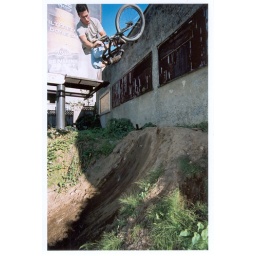
Table on dirt quarter. Covered in glass and smelling like chicken sh*t.